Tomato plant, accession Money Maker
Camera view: bottom (45 deg); turntable rotation: 120 degrees
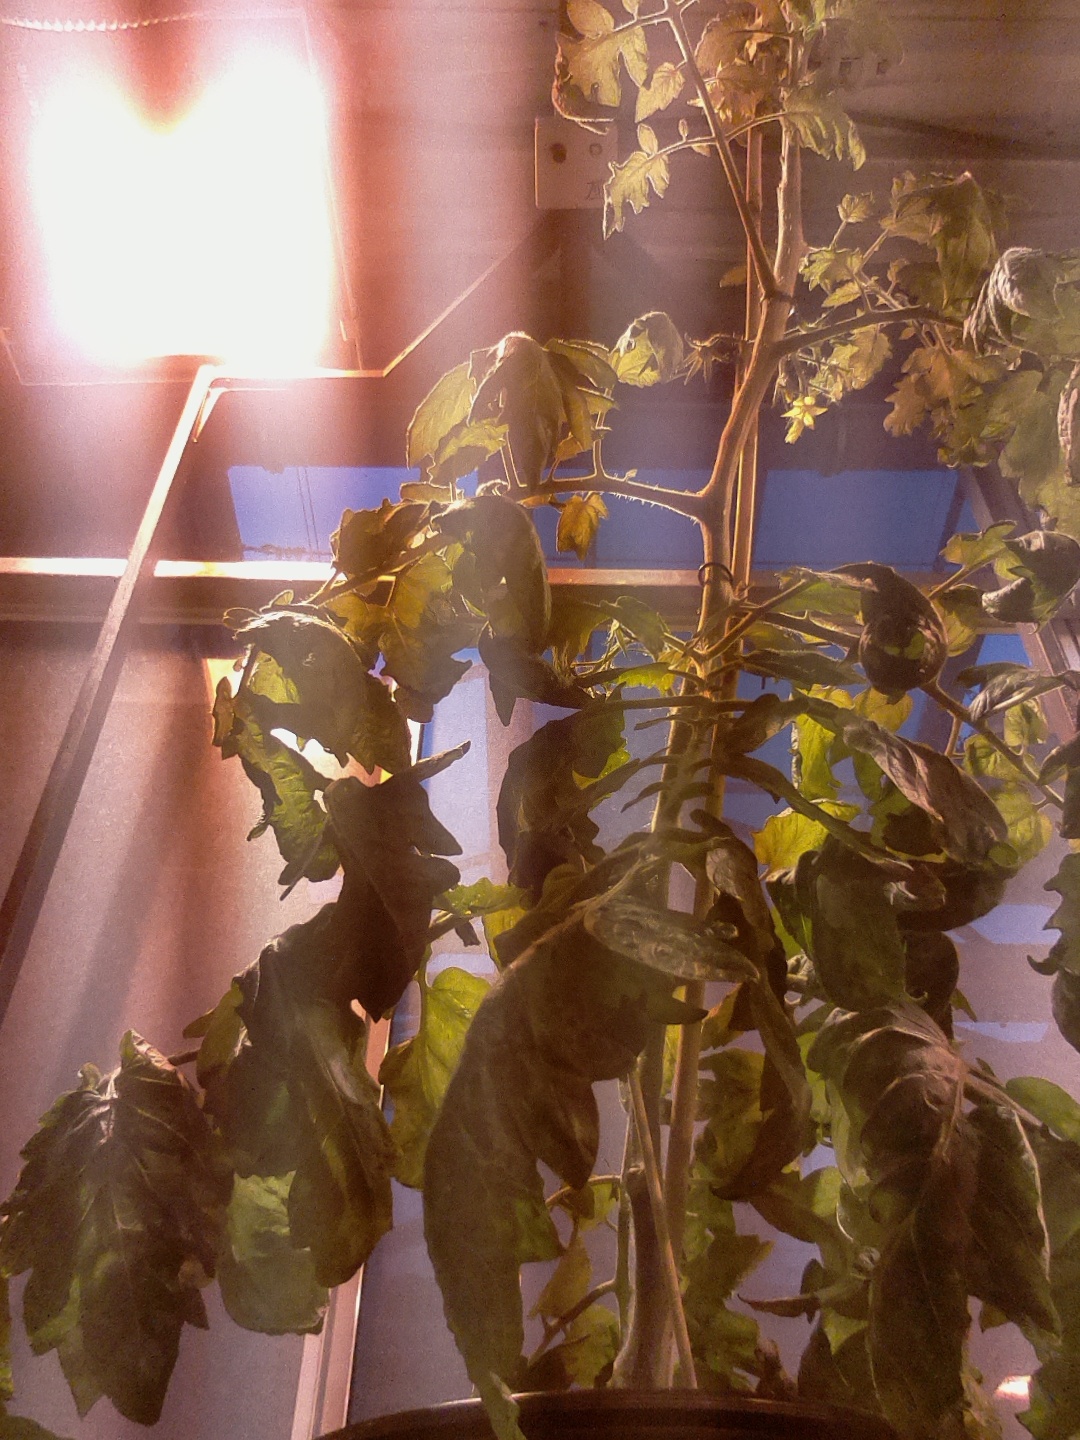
BBCH growth stage 71: 10%-20% of final fruit size